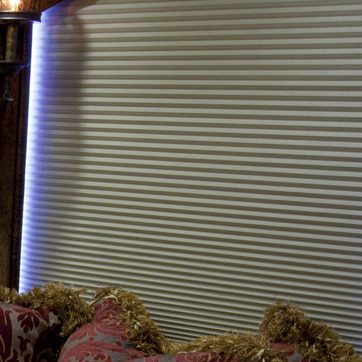
Material: plastic